Magmatism along strike-slip faults

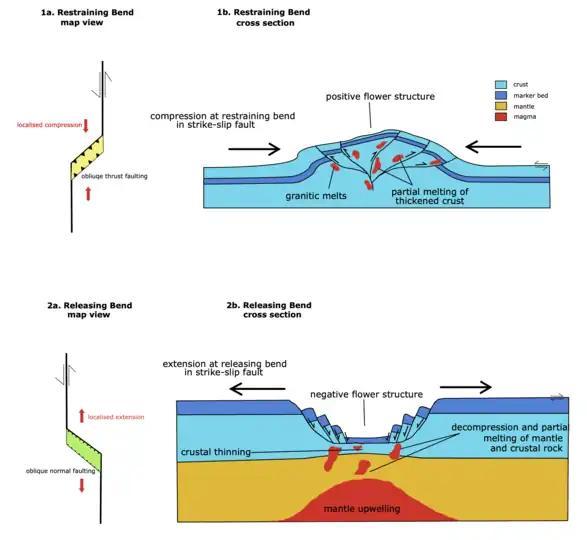

Transpressional environments involve strike slip with a minor shortening/compressional component. Transpression is seen along bends in strike slip fault zones where the land is forced into each other and compressed. These bends, known as restraining bends, allow for contraction and transpression; they can cause topographic uplift, crustal shortening and exhumation of basement rocks. This geometry can result in localised volcanism along the strike-slip fault.